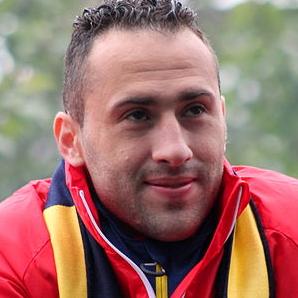
Age: 26